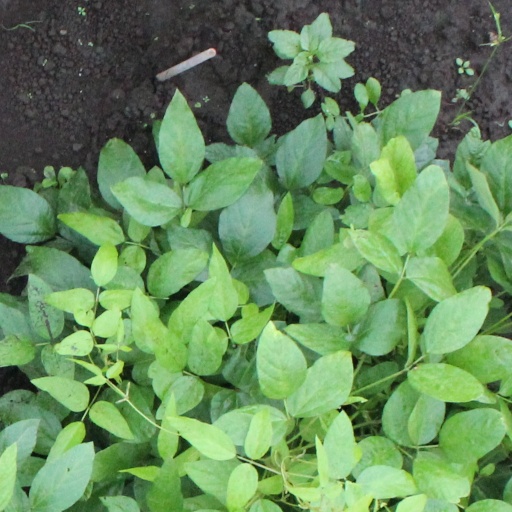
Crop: soybean